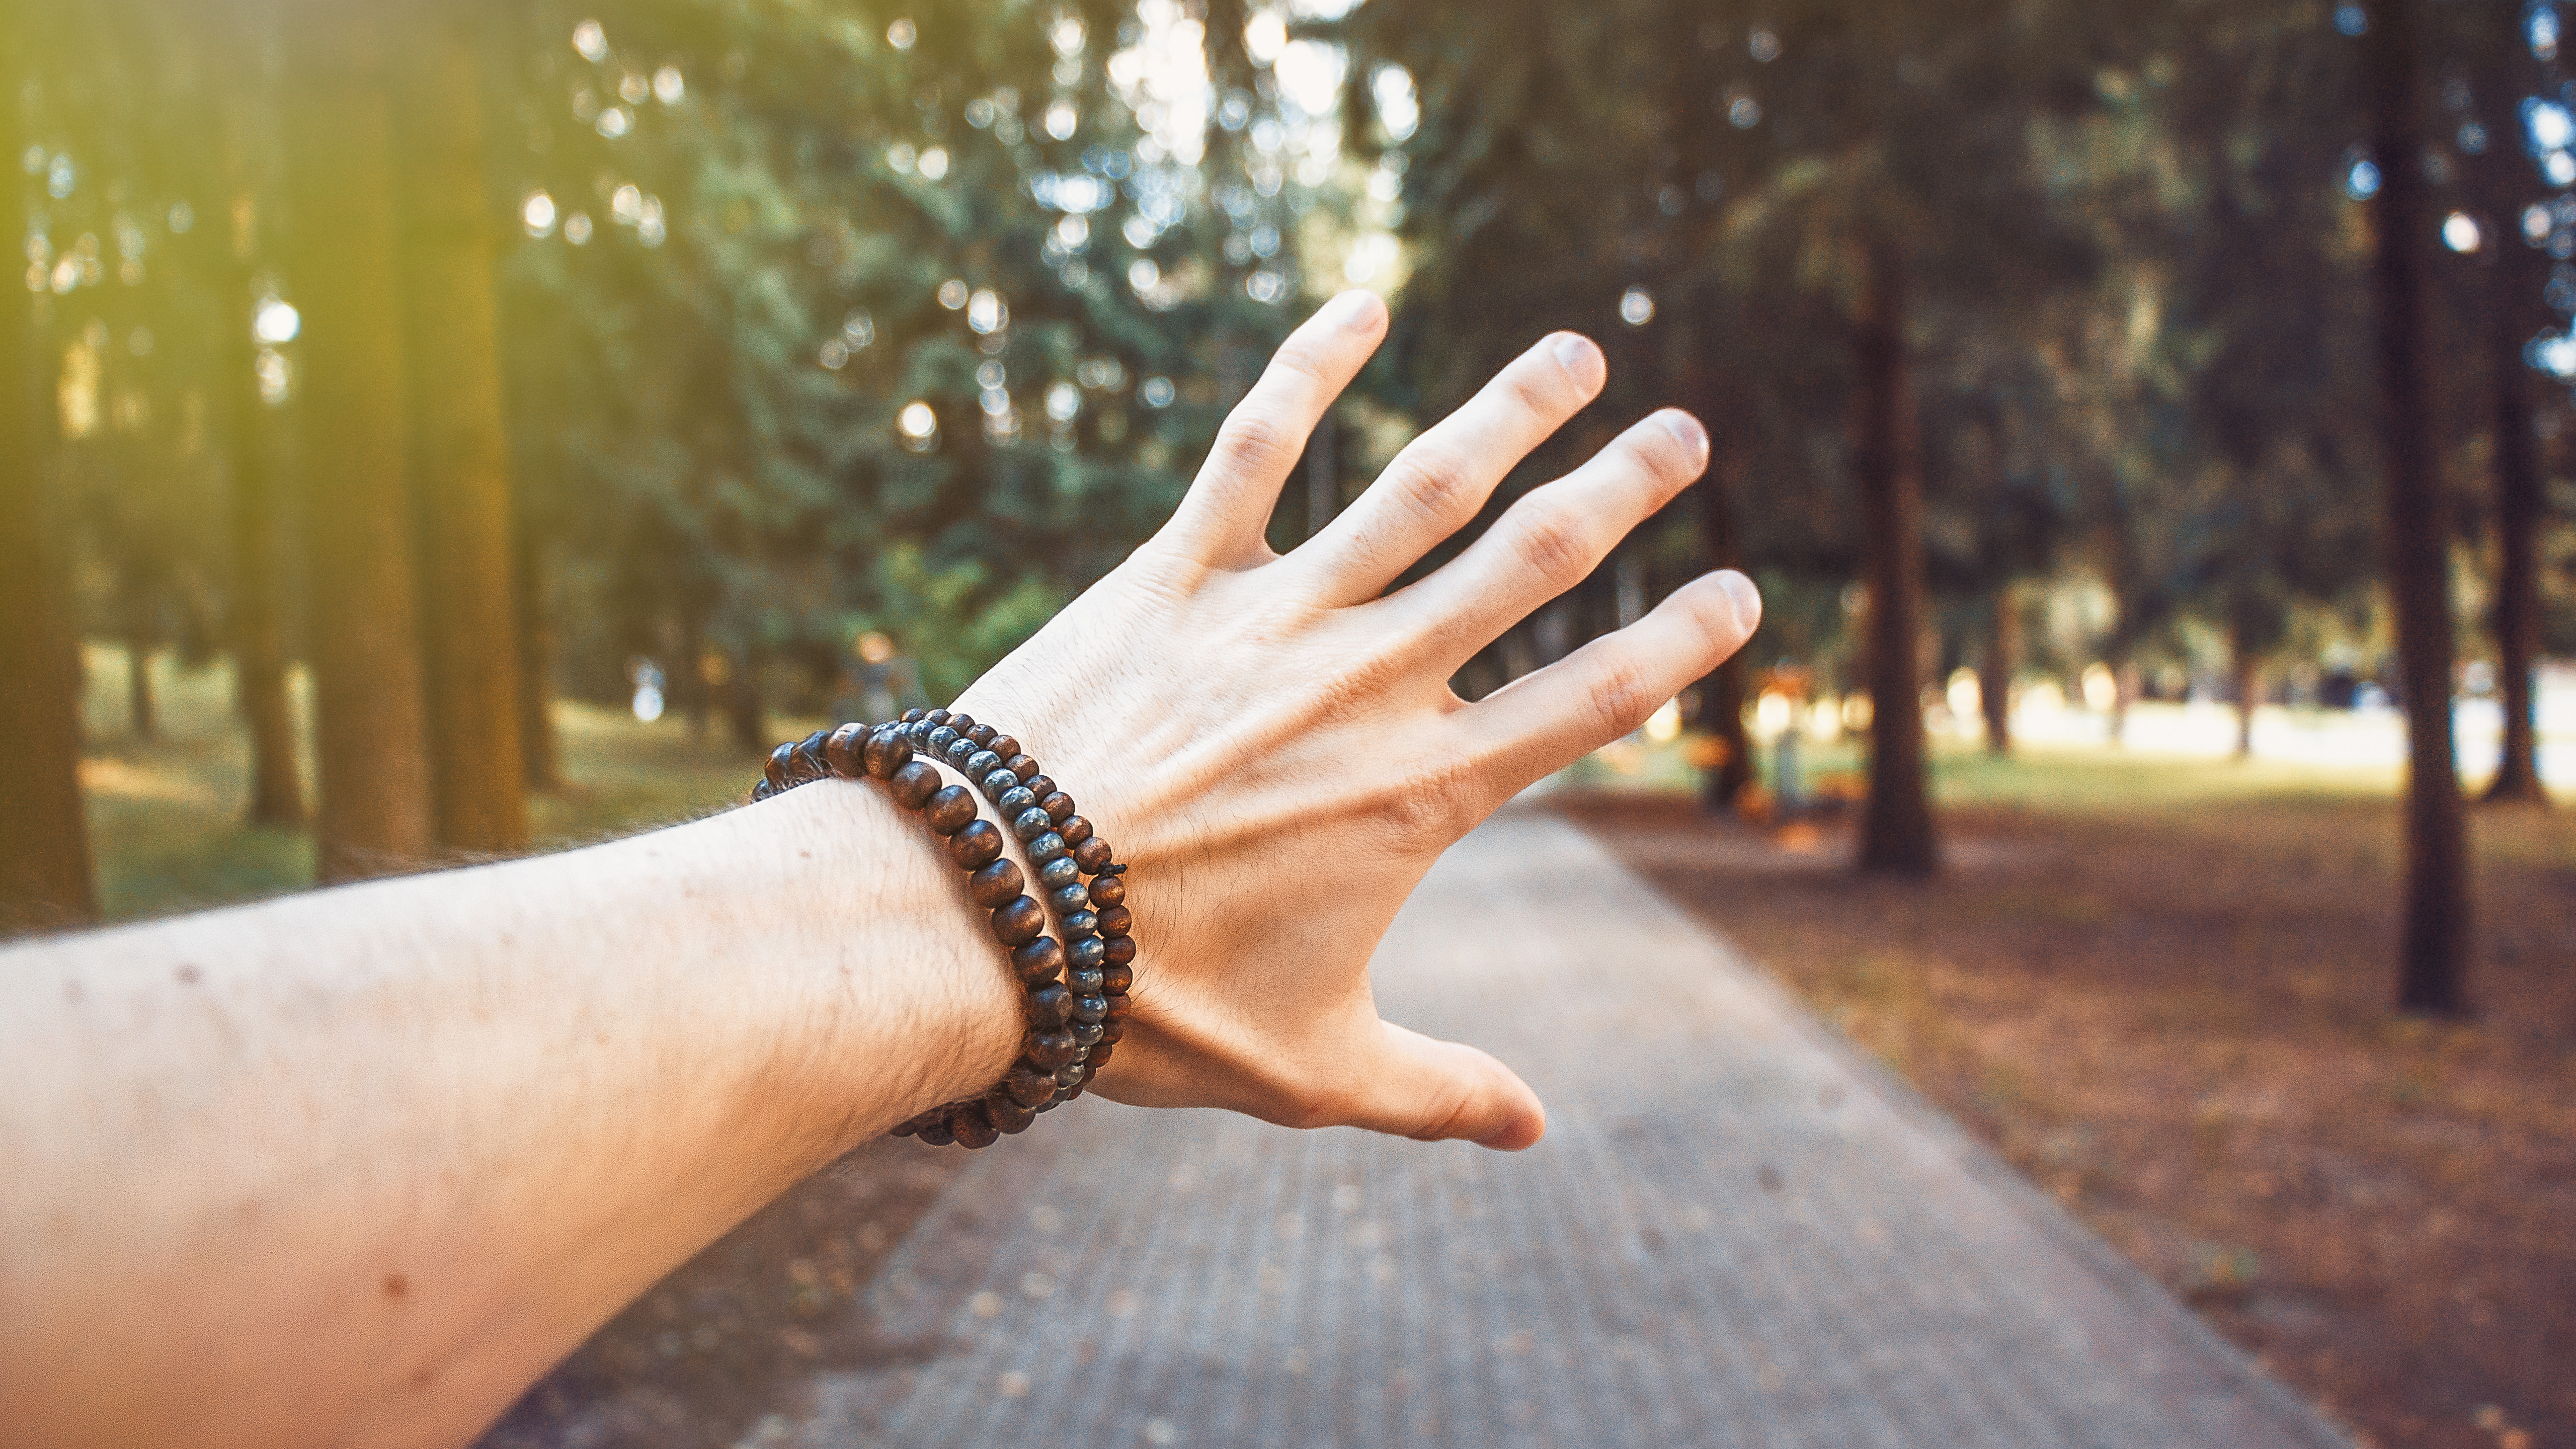
bracelet, hand, trees, forest, pavement, wallpaper, motivation, inspiration, hustle, photography, finger, girl, arm, tree, sunlight, grass, stock photography